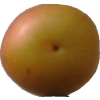
Label: cherry_wax